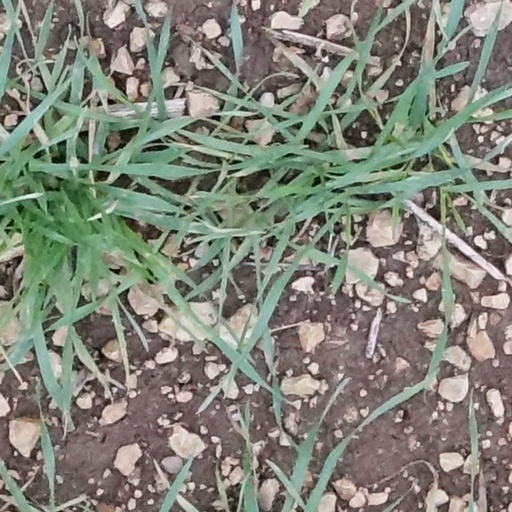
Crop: wheat